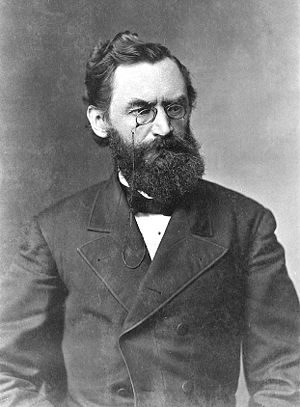
Amerikanske indenrigsministre / Indenrigsministre
Carl Schurz
Amerikanske indenrigsministre eller United States Secretary of the Interior leder United States Department of the Interior.